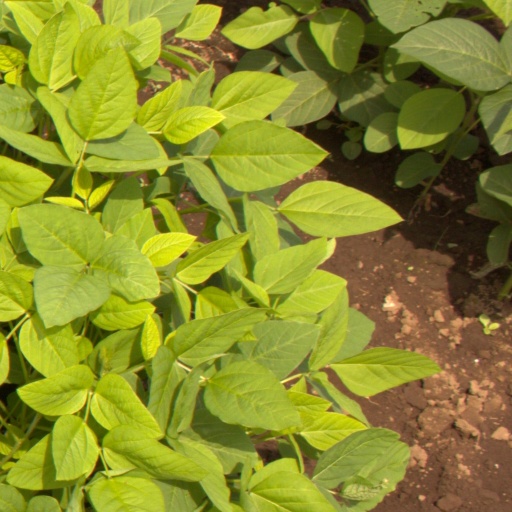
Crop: soybean